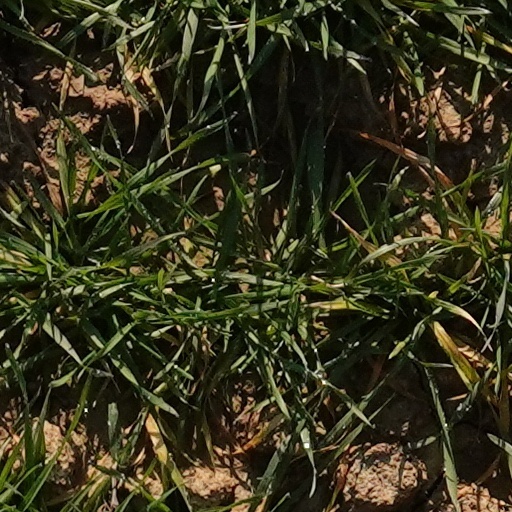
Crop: wheat